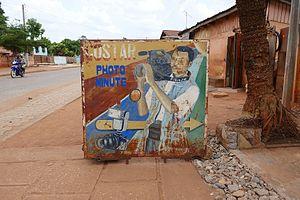
Studio de photographe à Abomey (Bénin).
Un studio photographique est à la fois un lieu de travail et une entreprise, voire une raison sociale. Comme lieu de travail, il offre de l'espace pour prendre des photographies et parfois en assurer la postproduction.